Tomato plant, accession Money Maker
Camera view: tilt-top (135 deg); turntable rotation: 30 degrees
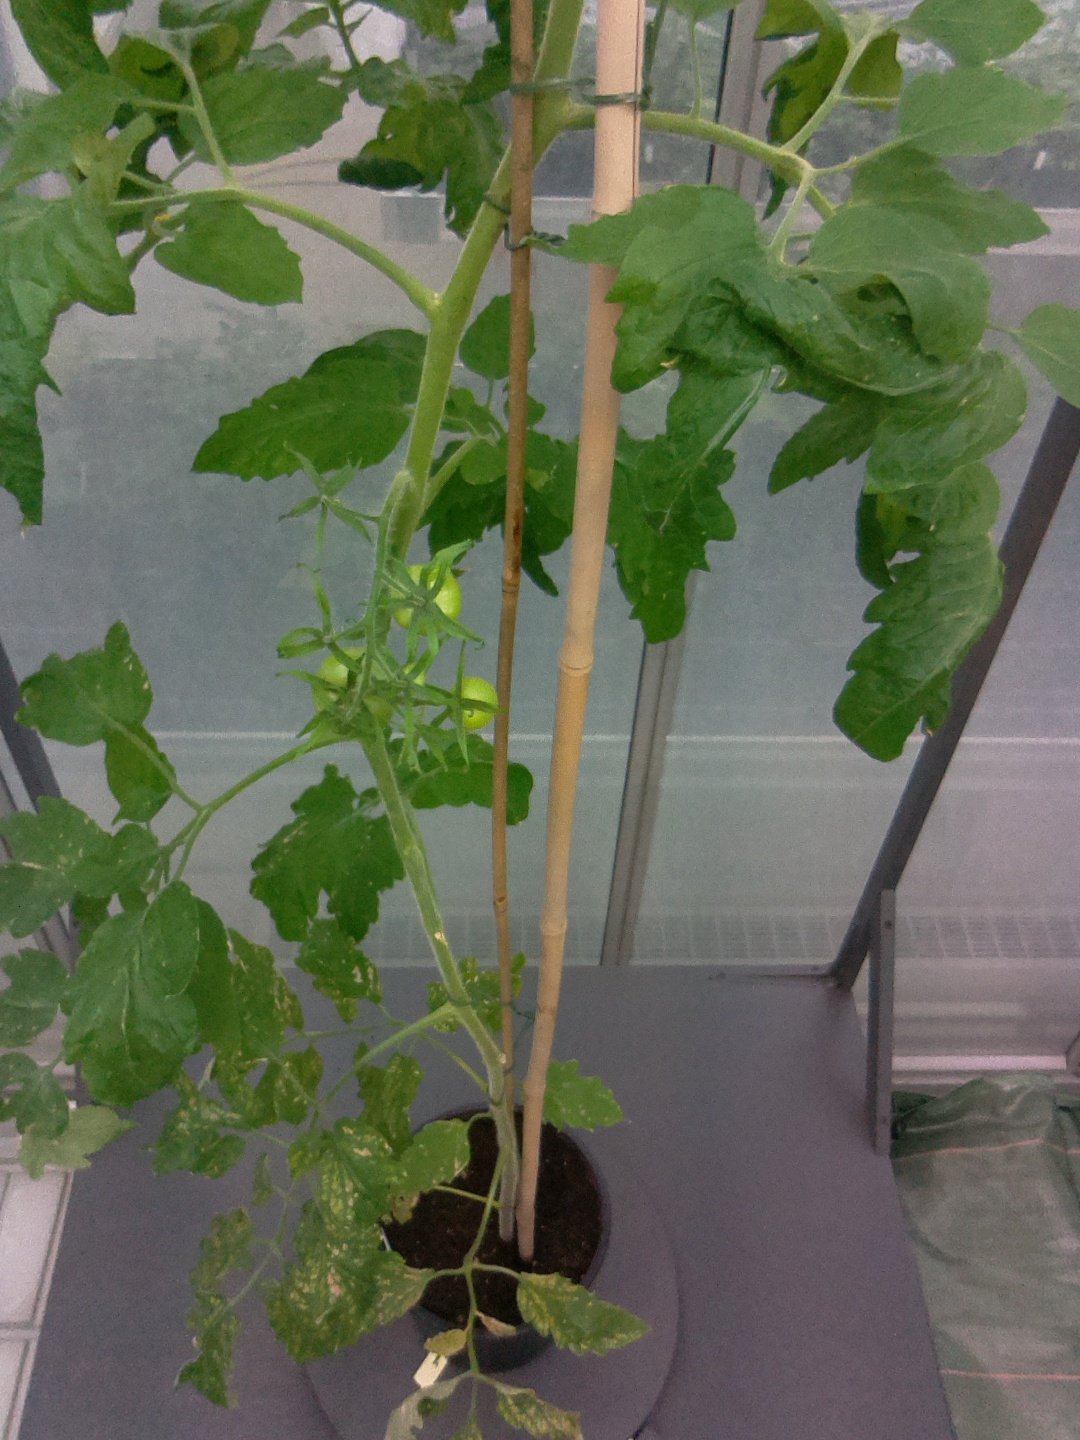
BBCH growth stage 73: 30%-40% of final fruit size